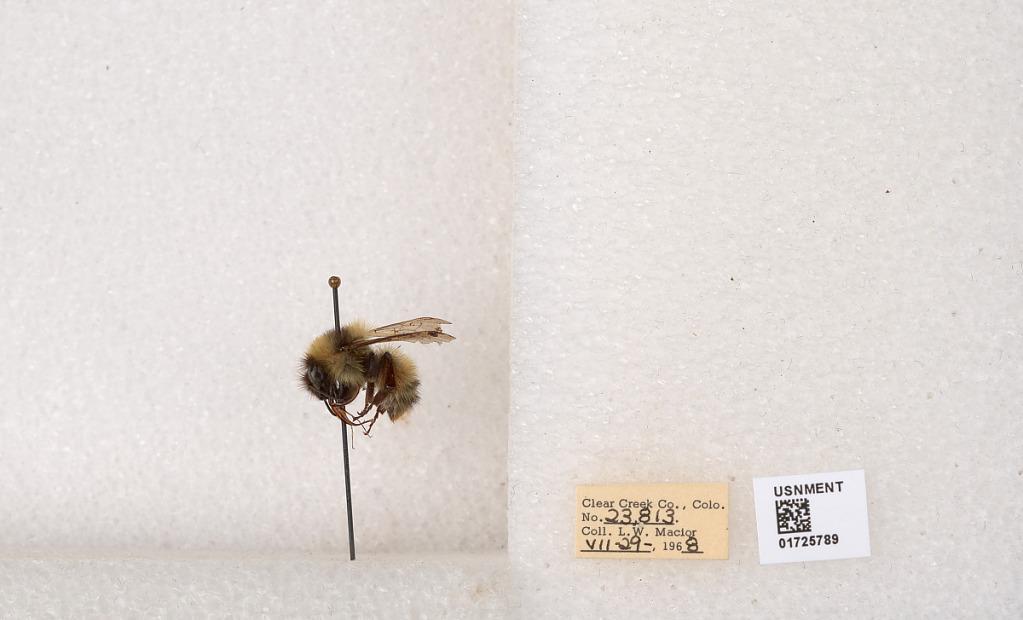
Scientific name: Bombus kirbyellus
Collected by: L. Macior
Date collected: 1968-7-29
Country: United States
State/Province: Colorado
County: Clear Creek
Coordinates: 39.6891, -105.644